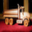
Label: truck